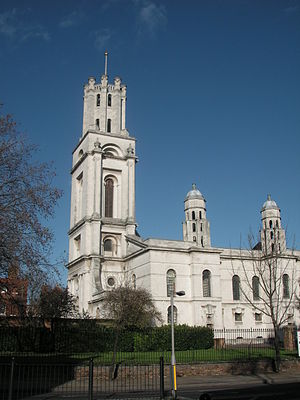
Nicholas Hawksmoor / Kendte bygninger
se billede her
Nicholas Hawksmoor var en engelsk arkitekt fra Nottinghamshire.